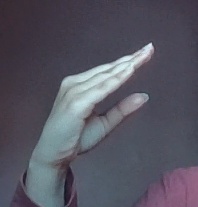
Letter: jeem